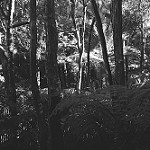
Label: B & W